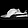
Label: Sneaker